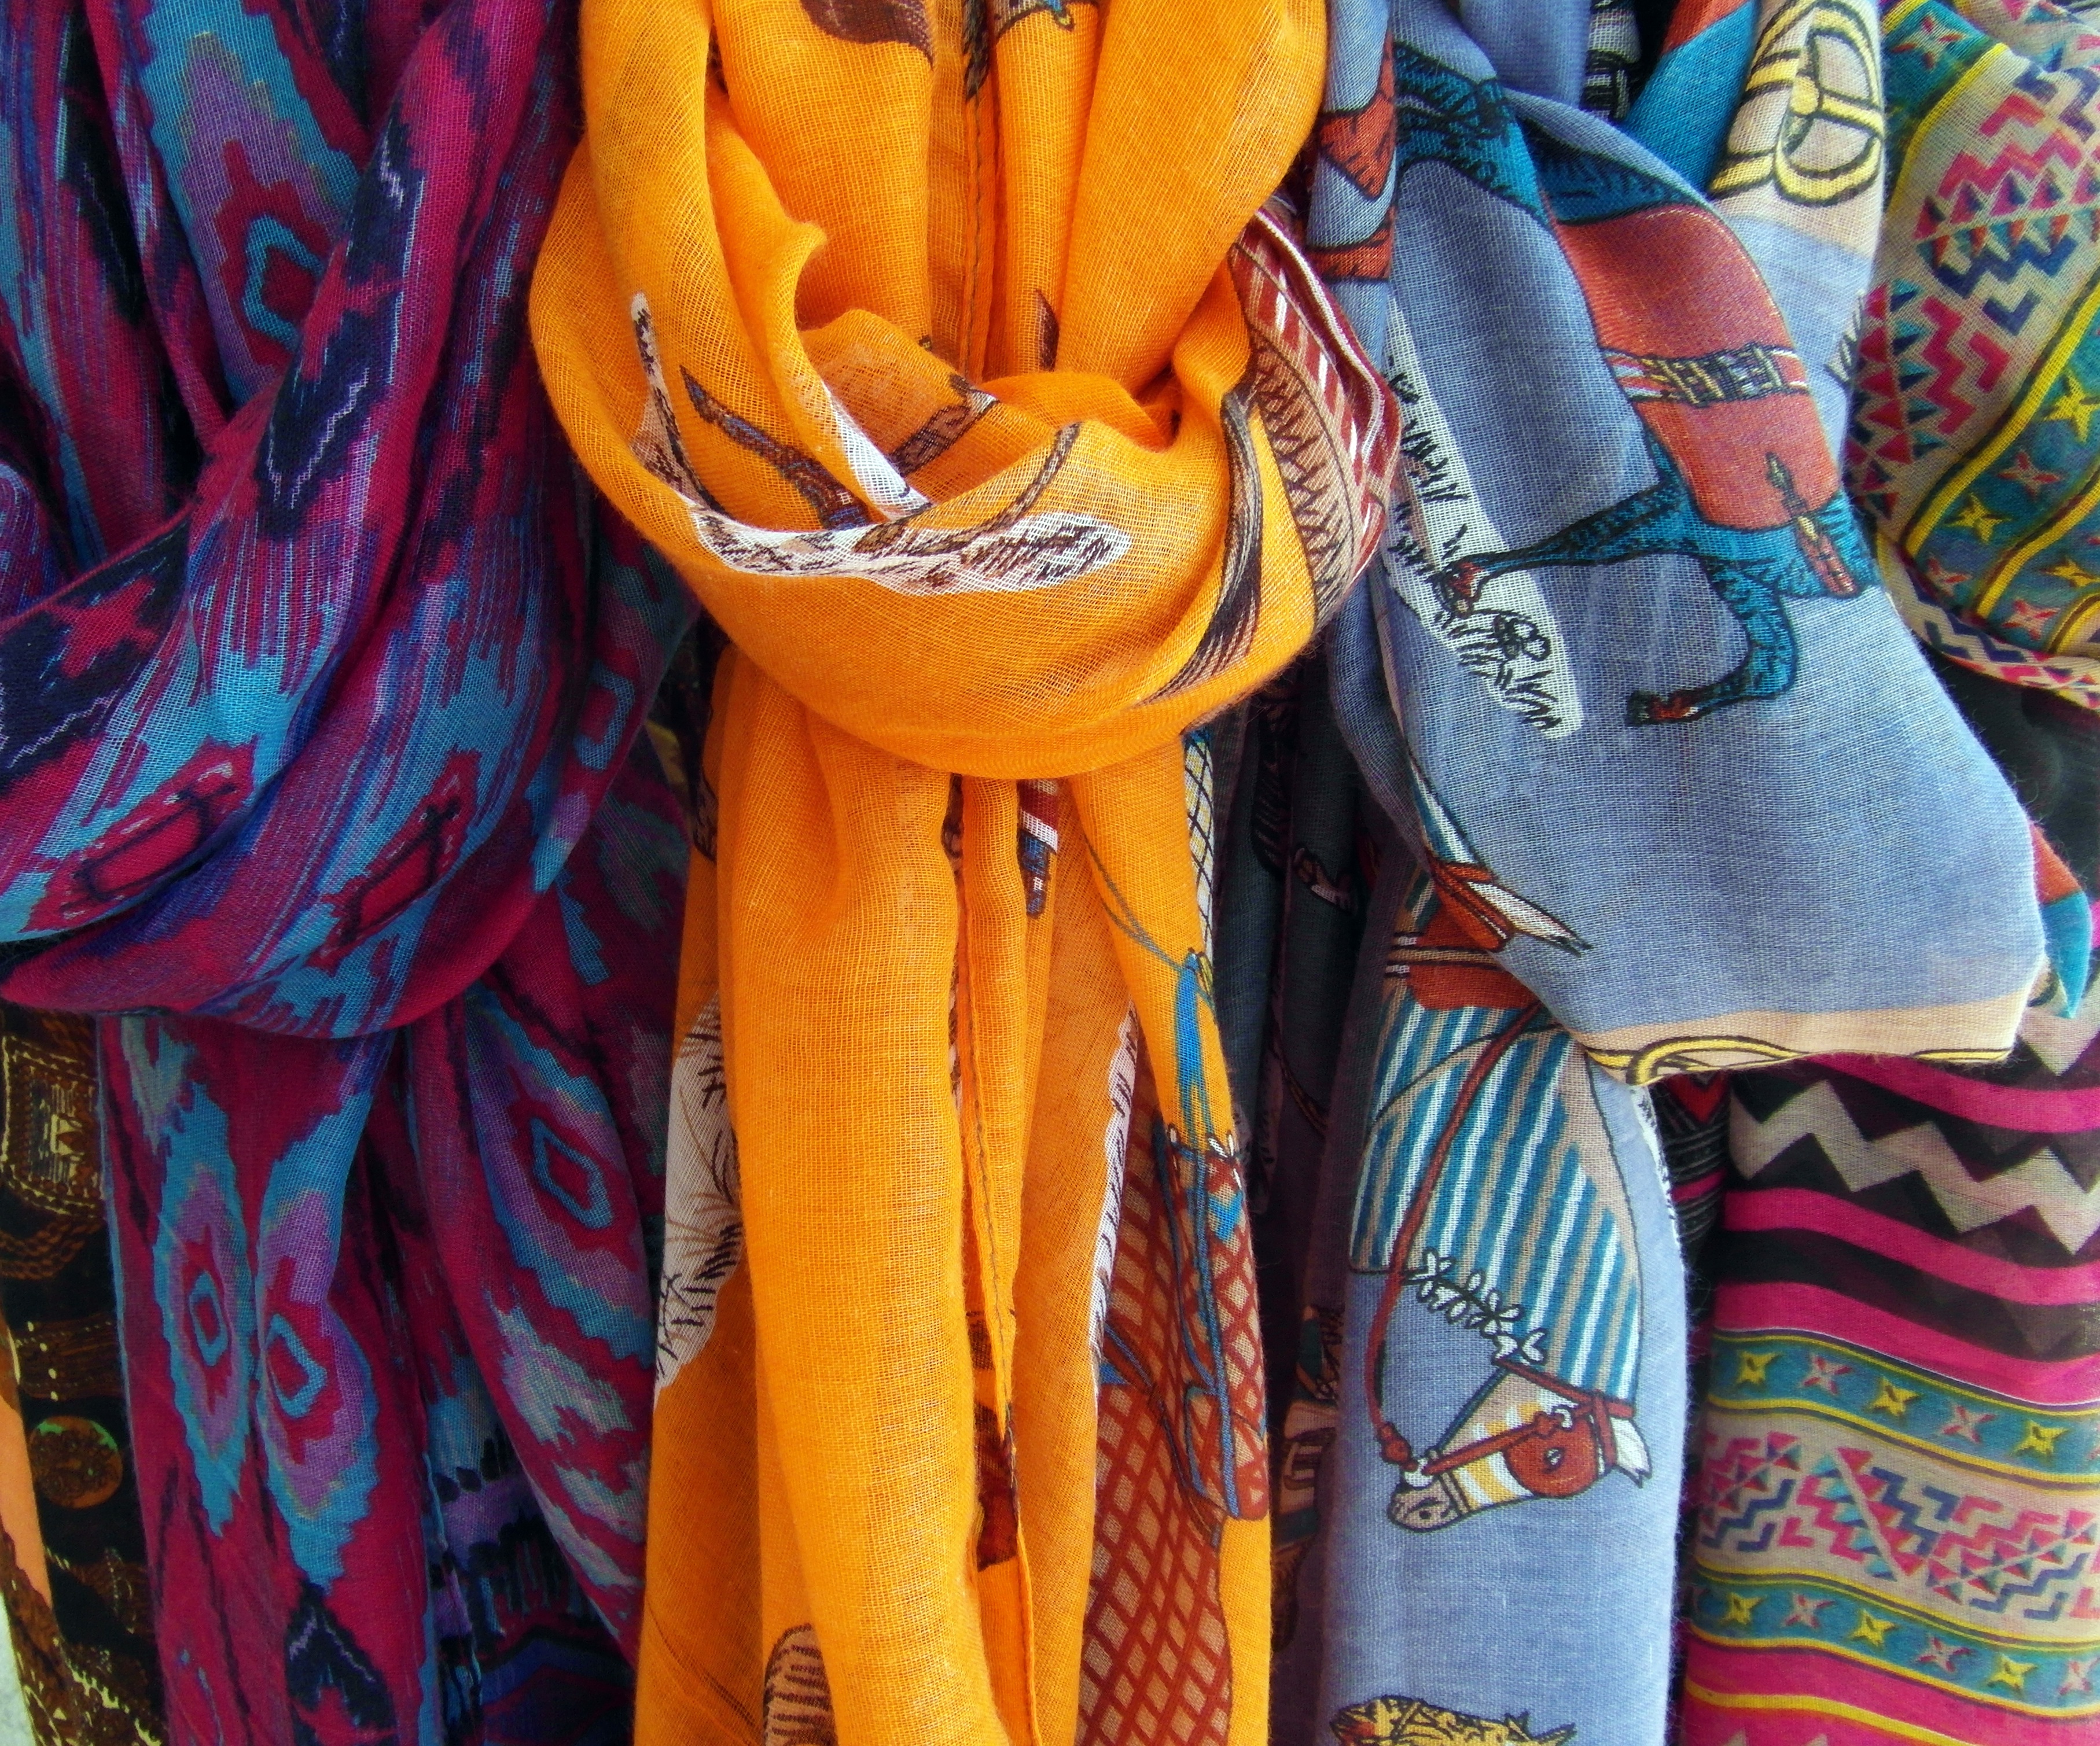
color, clothing, colorful, yellow, scarf, textile, towels, knot, fashion accessory